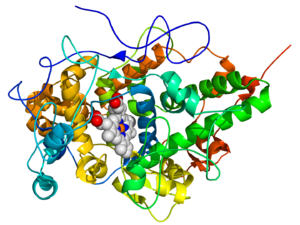
La lactoperoxydase est une oxydoréductase qui catalyse la réaction :